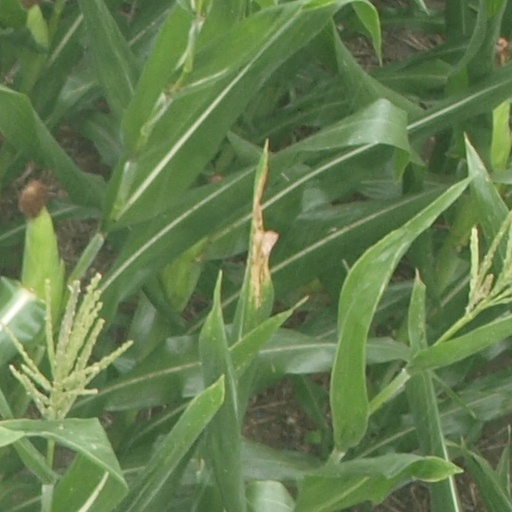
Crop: maize; corn